History of Prague

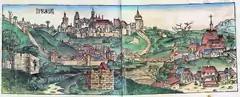
Prague in 1493

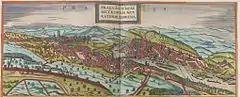
Prague in 1572

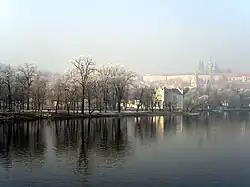
Vltava River

The land where Prague came to be built has been settled since the Paleolithic Age. Several thousand years ago, trade routes connecting southern and northern Europe passed through this area, following the course of the river Vltava. From around 500 BC the Celtic tribe known as the Boii were the first inhabitants of this region known by name. The Boii gave their name to the region of Bohemia. The Marcomanni, a Germanic tribe, migrated to Bohemia with their king, Maroboduus, in AD 9. Meanwhile, some of the Celts migrated southward while the remainder assimilated with the Marcomanni. In 568, most of the Marcomanni migrated southward with the Lombards, another Germanic tribe. This was during the Migration period which extended from the 4th century to the beginning of the 10th century. The rest of the Marcomanni assimilated with the invading West Slavs. The Byzantine historian Prokopios mentions the presence of the Slavs in these lands in AD 512.